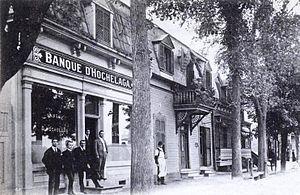
Impression (photomécanique), Banque d'Hochelaga, Saint-Jérôme, QC, vers 1910, Pinsonneault, Encre sur papier monté sur carton - Phototypie - 9 x 14.1 cm
La Banque d'Hochelaga était une banque canadienne basée à Montréal.